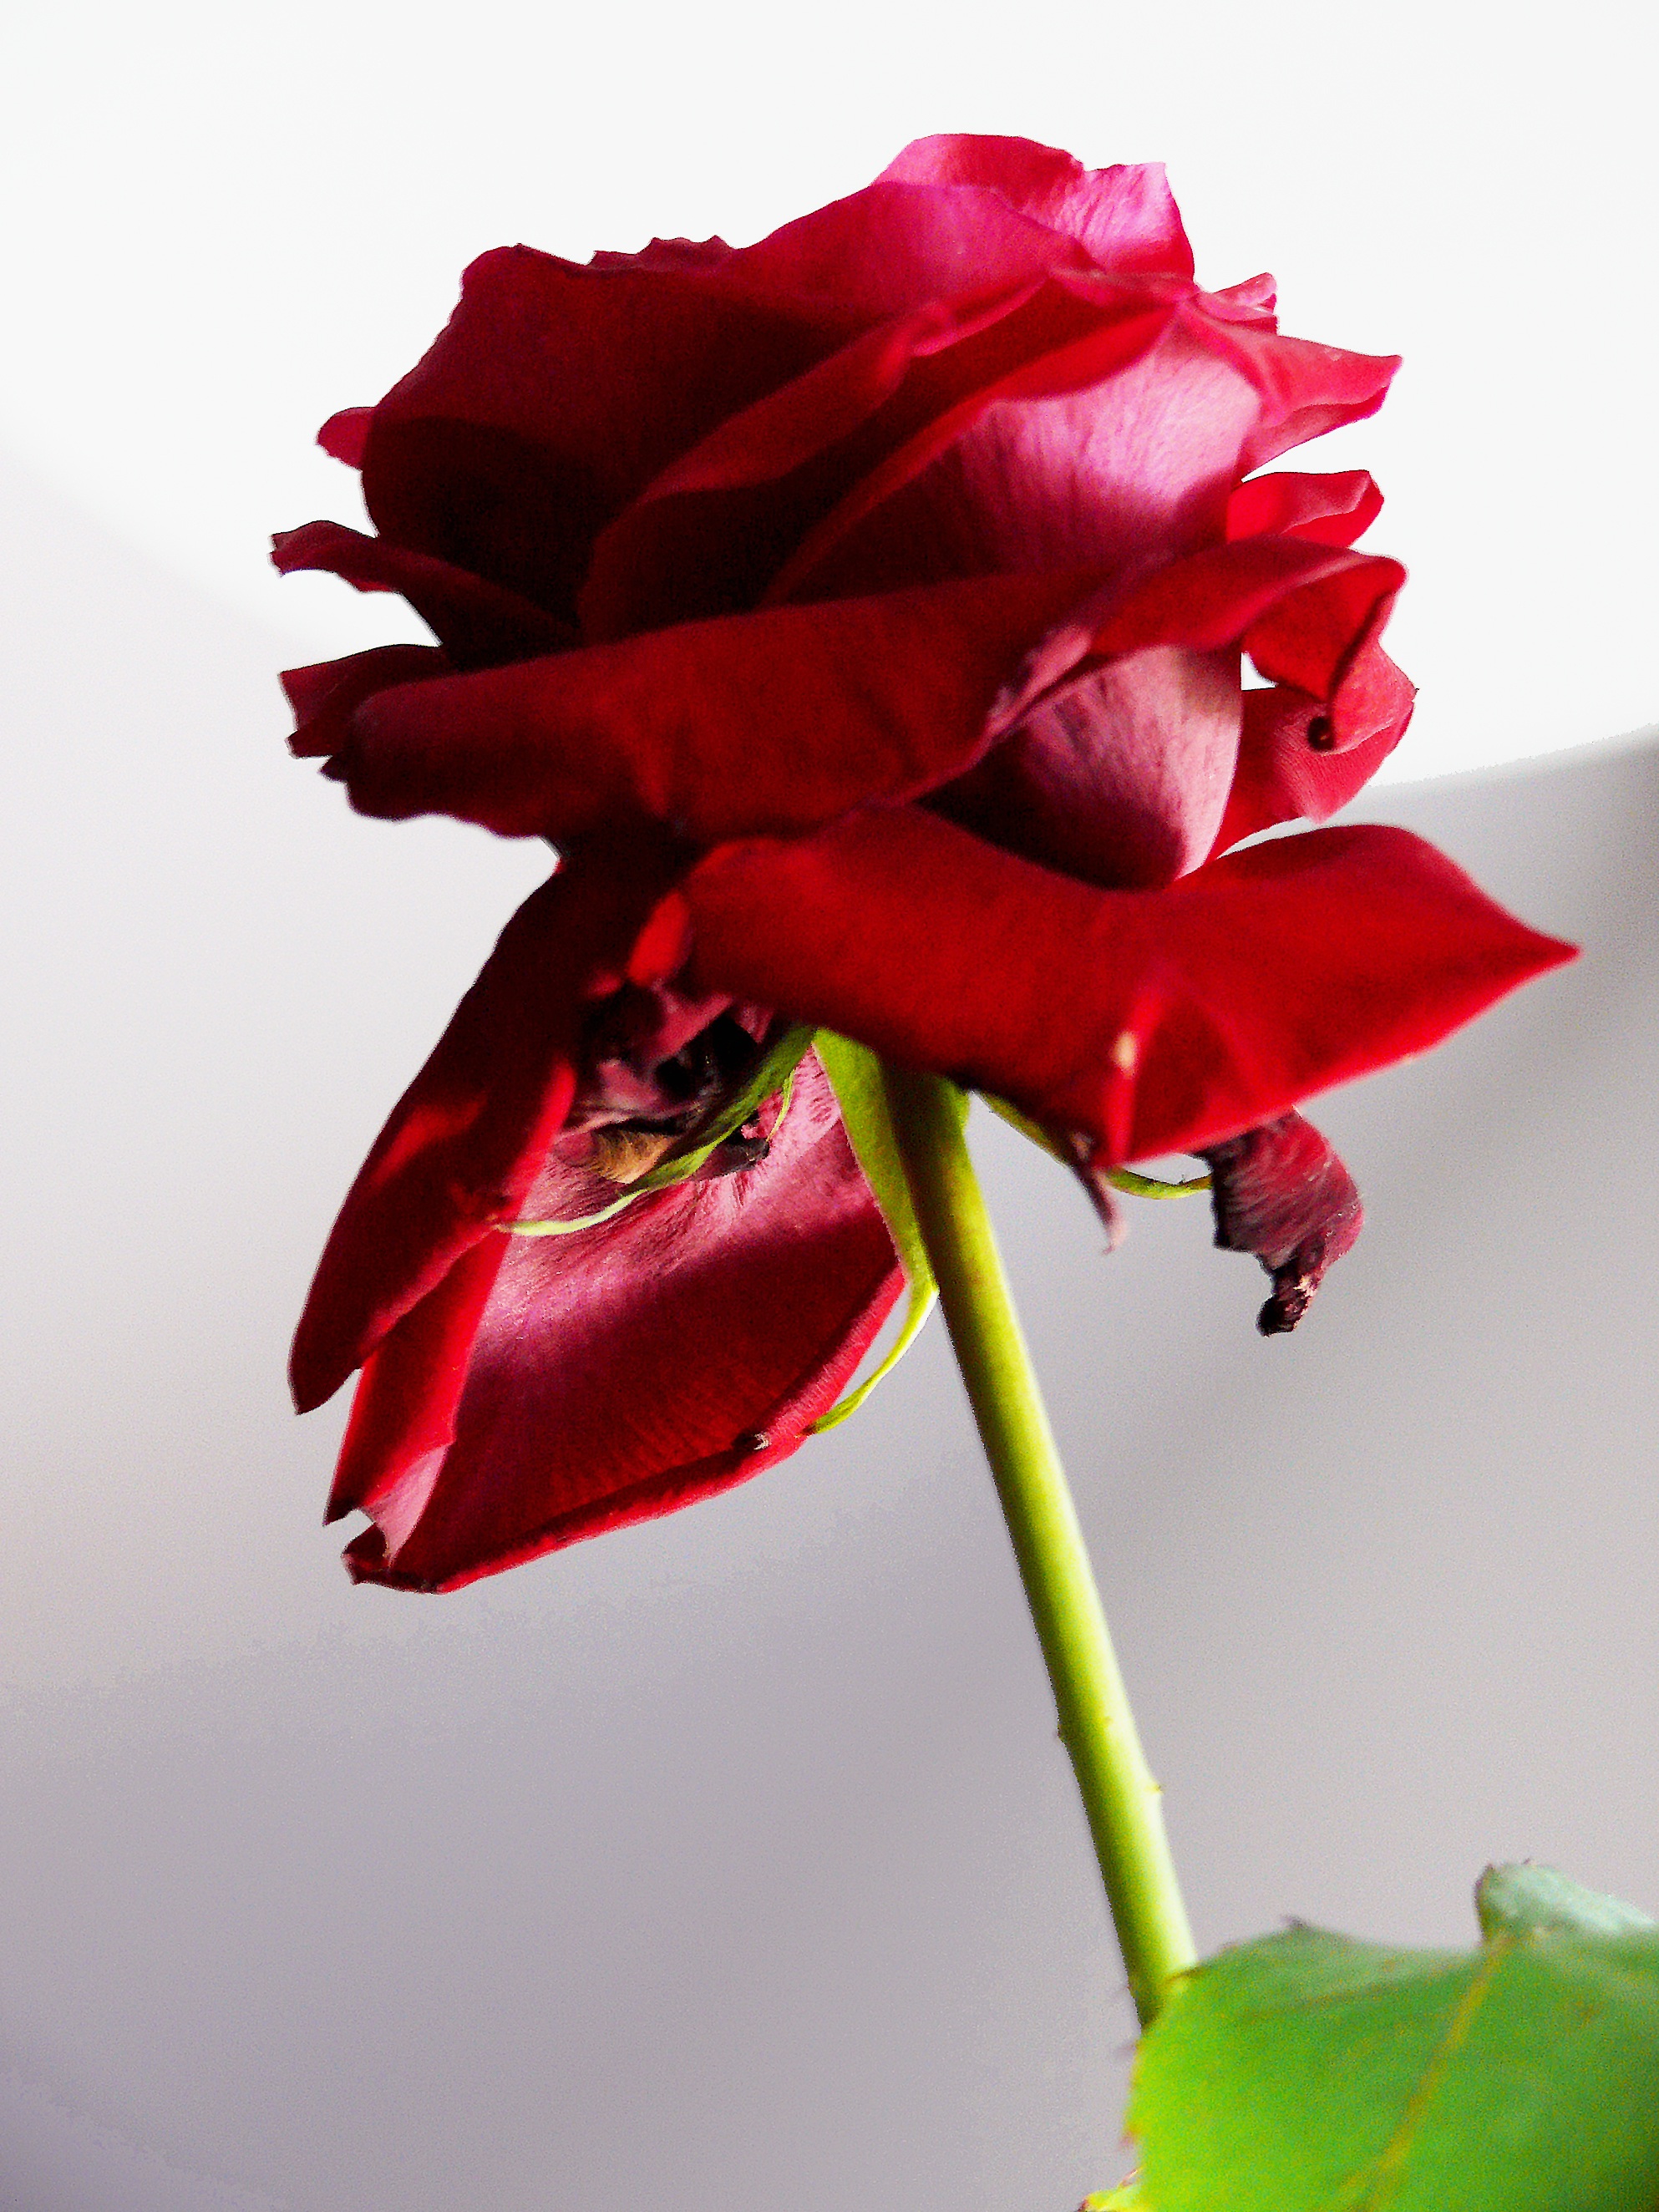
blossom, plant, leaf, flower, petal, bloom, rose, red, pink, flora, red rose, gladiolus, macro photography, rose blooms, flowering plant, plant stem, land plant